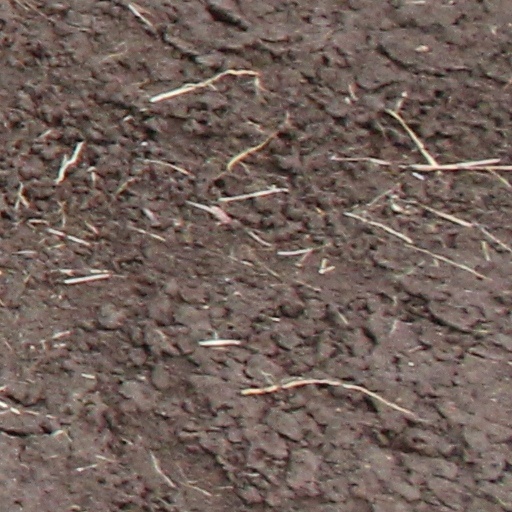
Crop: wheat